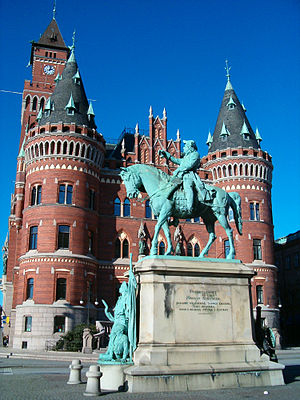
Helsingborg / Historie
Statue af Magnus Stenbock på Stortorget med rådhuset i baggrunden.
Helsingborg er en by og hovedby i Helsingborgs kommun i Skåne län, Sverige, beliggende ved Øresunds smalleste sted. Der er kun fire kilometer mellem Helsingborg og Helsingør i Danmark. Helsingborg er Sveriges ottende største by med 112.496 indbyggere, i hele kommunen er der 143.304 indbyggere.